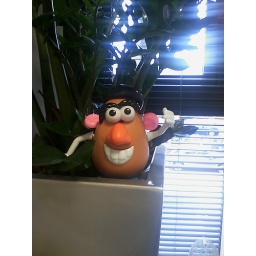
Mr Potato Head, chillin' like a villain in the plant next to my desk